Alvis Firebird

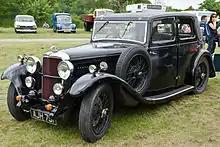
4-door sports saloon, 1935

The Alvis Firebird was a British touring car made between 1935 and 1939 by Alvis Ltd in Coventry.